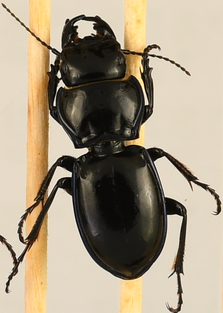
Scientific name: Pasimachus elongatus
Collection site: North Sterling NEON (STER), plot STER_033